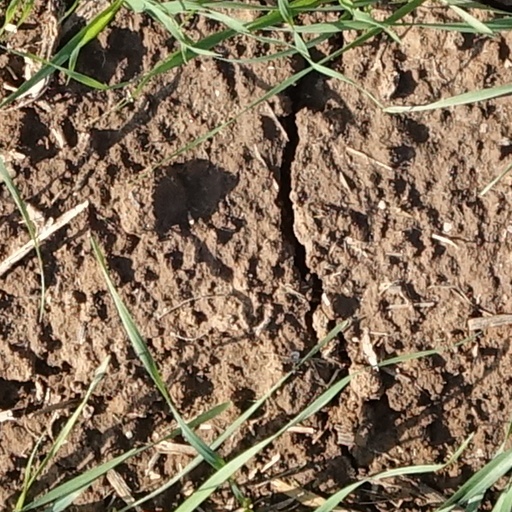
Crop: wheat